Hop Fastpass

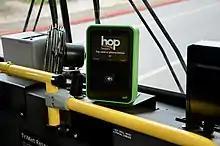
A Hop card reader inside a TriMet bus

Prior to the introduction of electronic payments on the network, paper tickets and passes were used by Portland-area transit agencies. The tickets needed to be validated at ticket validators on the Streetcar or at MAX and WES stations. They did not offer fare exchange or extension. Installation of Hop readers began in March 2015, and was completed by the end of 2016. A public beta began in February 2017. The system cost $35.9 million to install and test at the time of its public release.